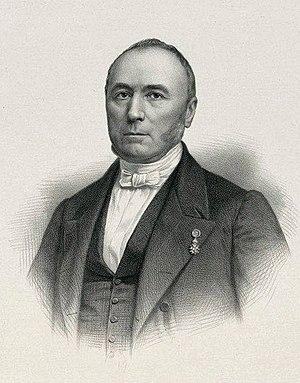
Portrait de Jules Gabriel Aymé de Laherliere. Bibliothèque nationale de France, département Estampes et photographie
Jules Aymé de la Herlière est un homme politique français né le 14 juin 1806 à Médonville et décédé le 9 avril 1887 à Neufchâteau.
Cette page concerne les événements qui se sont produits durant l'année 1806 en Lorraine.